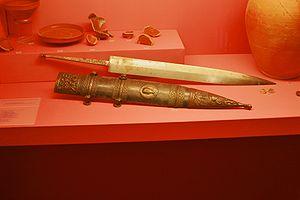
L'épée dite de Tibère est un glaive romain en fer avec son fourreau en bronze, qui date du début du Iᵉʳ siècle, vers 16-17.